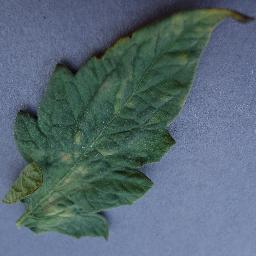
Label: Tomato___Leaf_Mold